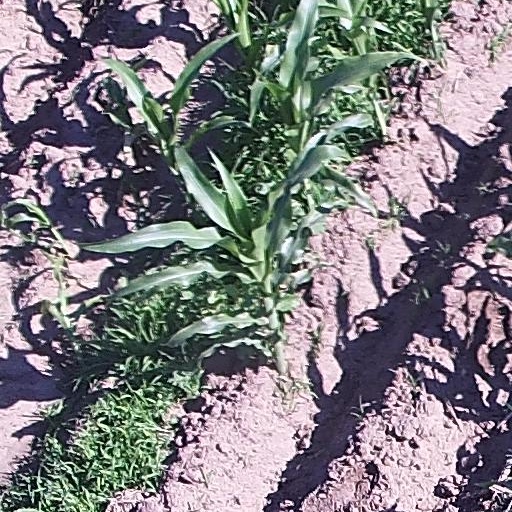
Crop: maize; corn